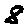
Label: 8